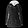
Label: Coat